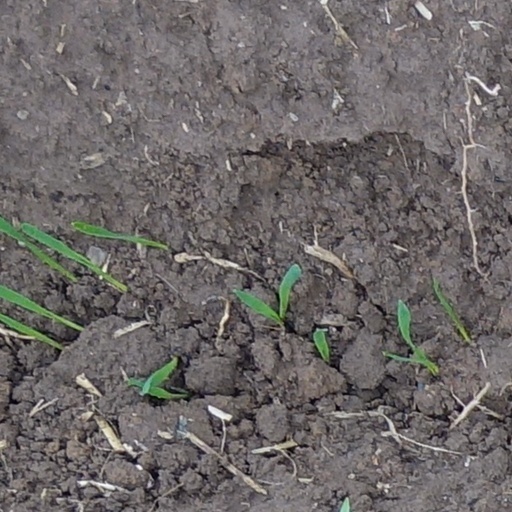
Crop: wheat